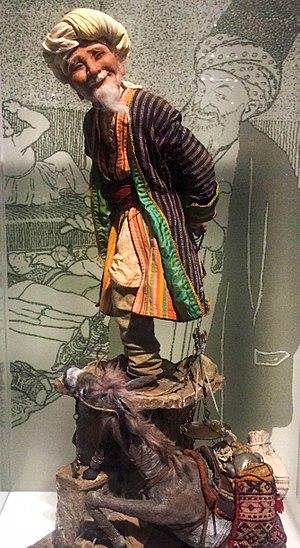
Le folklore azerbaïdjanais est la tradition populaire des azerbaïdjanais qui s'est développée au cours des siècles.